Mount Old Baldy

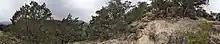
Panoramic outlook near the peak of Mount Old Baldy. The contrast of barren, rocky ground against the foliage alongside its peak represents the "bald head" which serves as the mountain's namesake.

The mountain overlooks a portion of the Frio River, which spans 250 miles of Central Texas.